Corte de' Frati

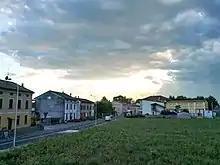
Corte de' Frati.

At the beginning of the 18th century, the municipality was hit by a very high mortality rate of bovine animals. Meanwhile, the lands of Grumone, Corte de' Frati and Robecco were continuously damaged by the raids. From 1777 to 1780 there was a high rate of famine, and the century ended again with an epizootic.